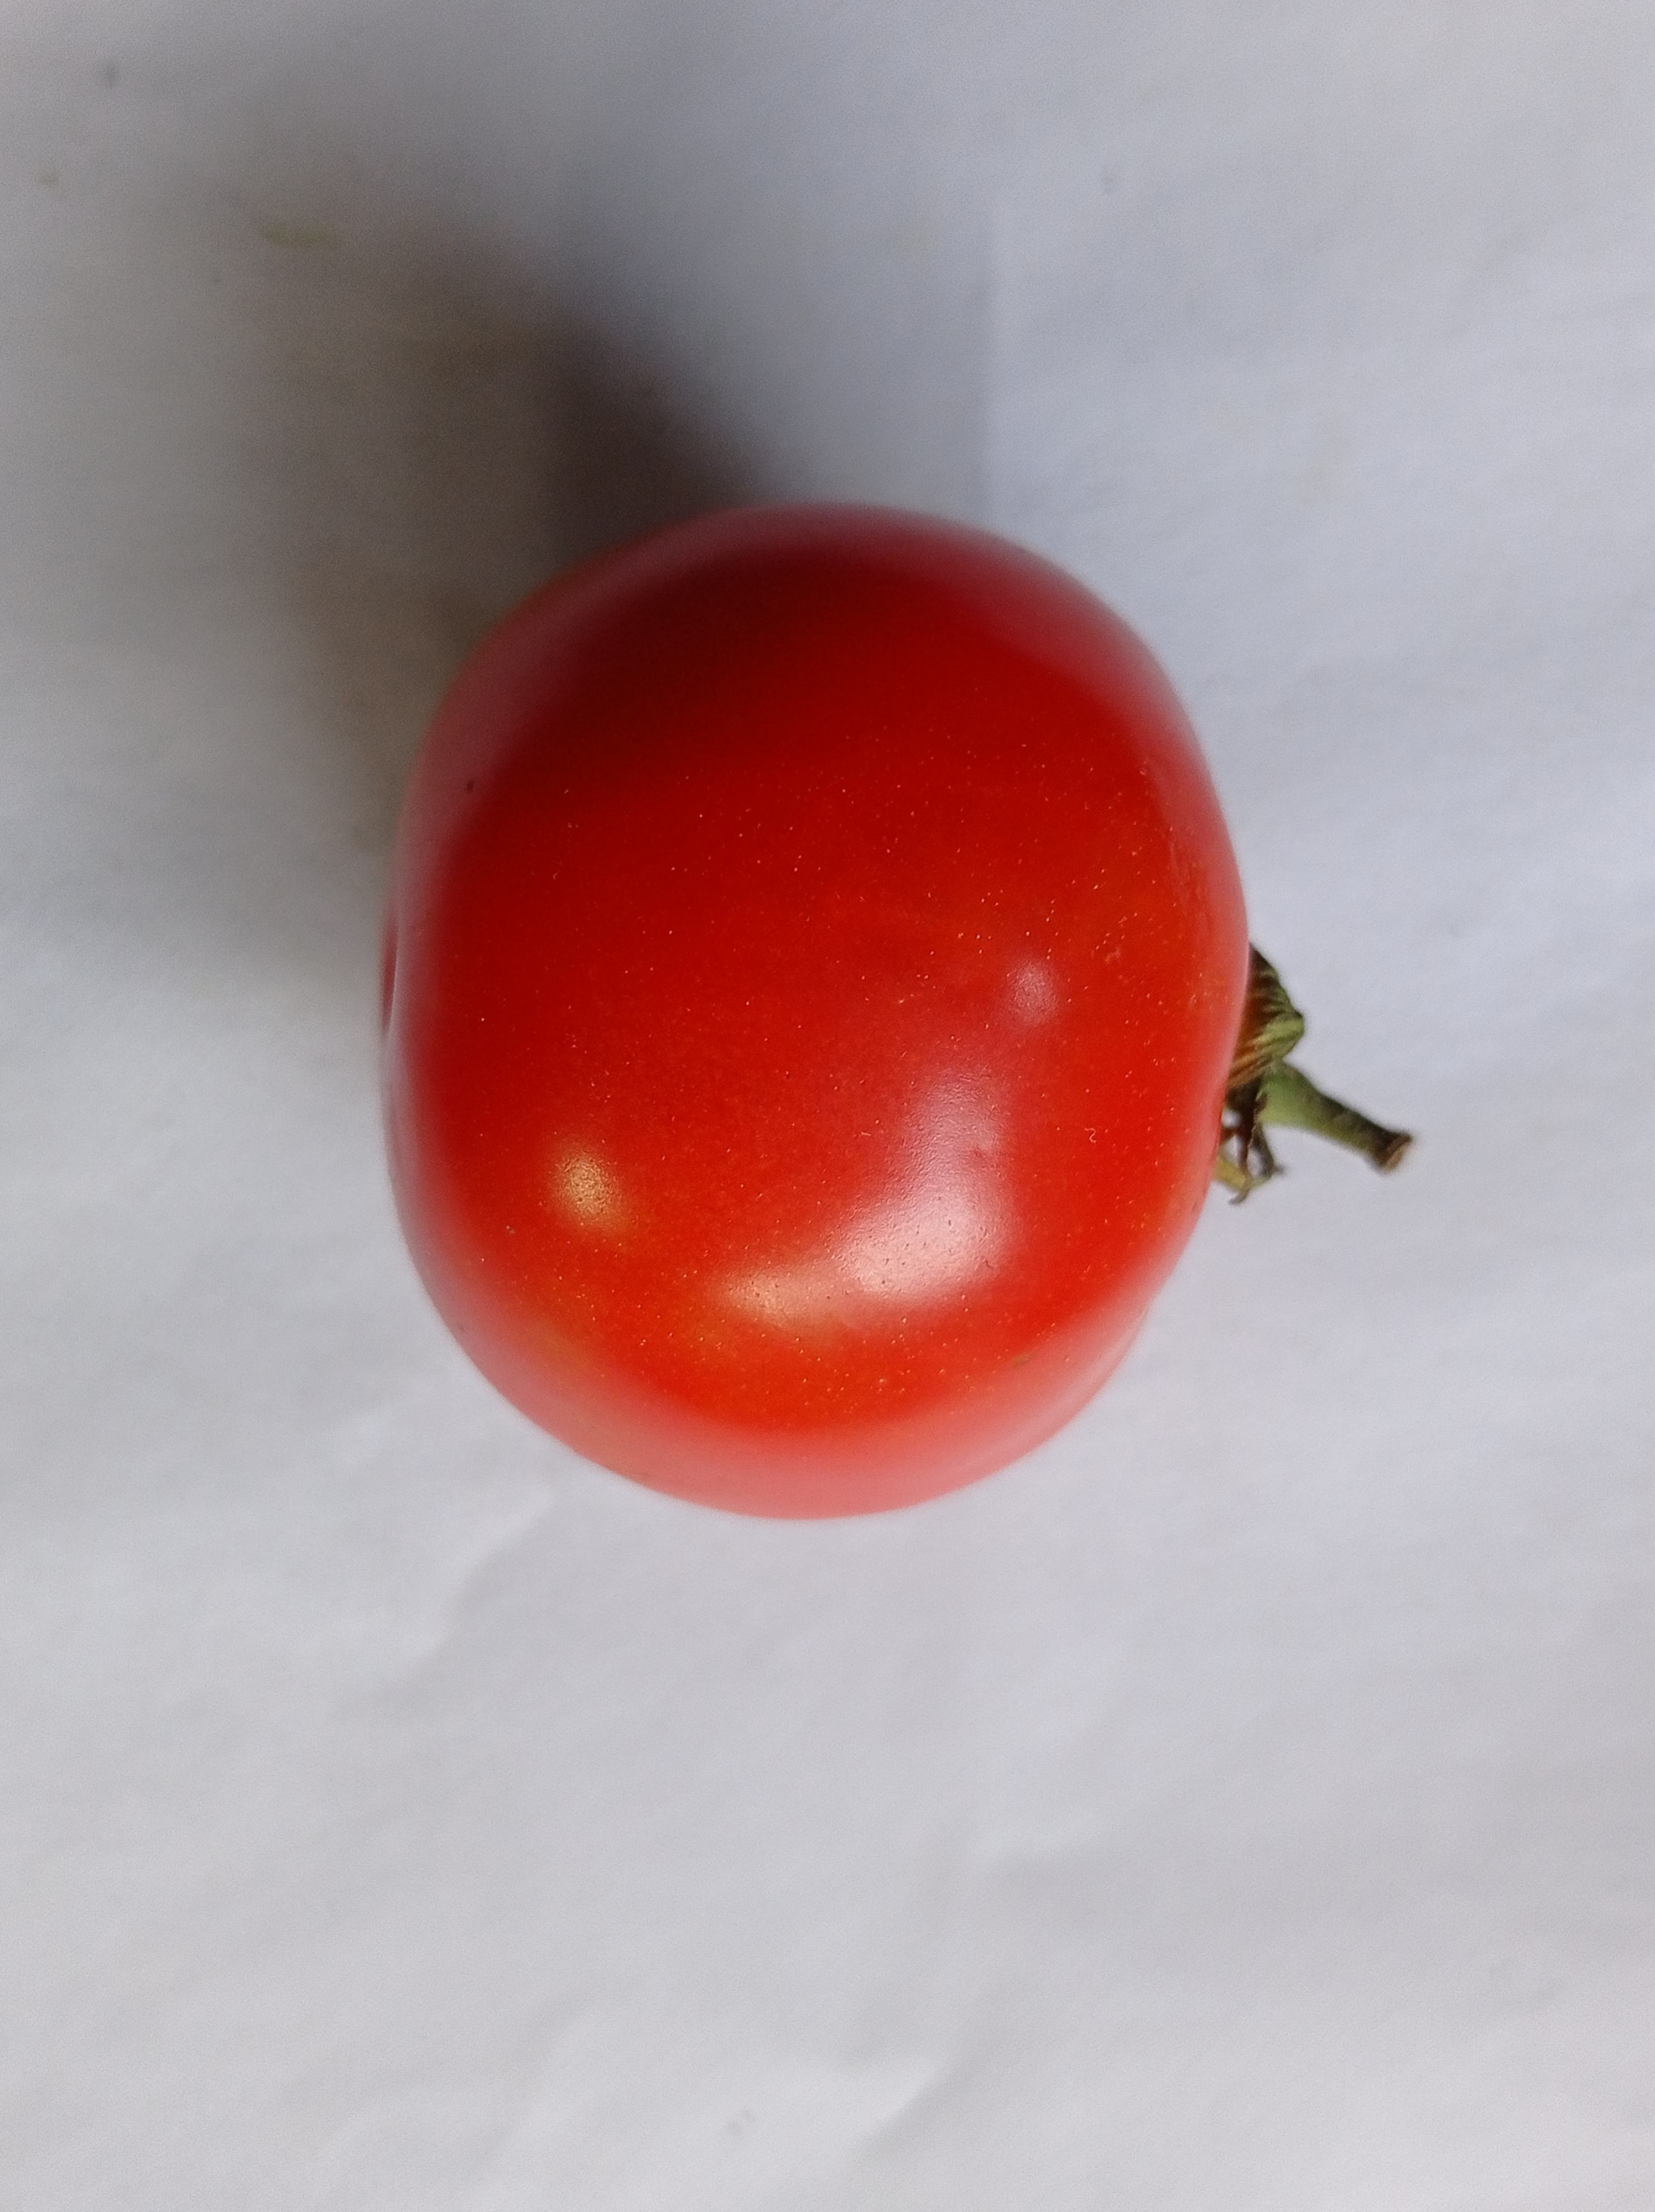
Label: Fresh